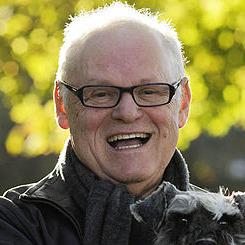
Age: 71